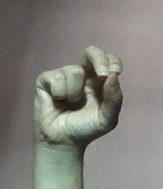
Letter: gaaf